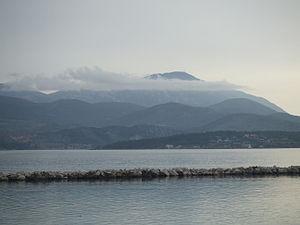
Le mont Aenos ou Ainos est une petite chaîne montagneuse de Céphalonie, une île Ionienne de Grèce. Elle est le prolongement de la chaîne montagneuse du Pinde qui commence en Serbie et traverse l'Albanie. Le point culminant en est le Mégas Sorós à 1 628 m d'altitude. Le parc national du mont Ainos, créé en 1962, suit la ligne des crêtes de la montagne.